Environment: lab
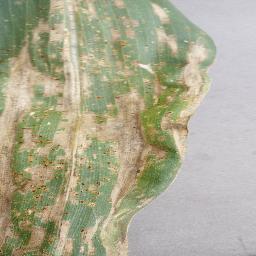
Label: gray_leaf_spot